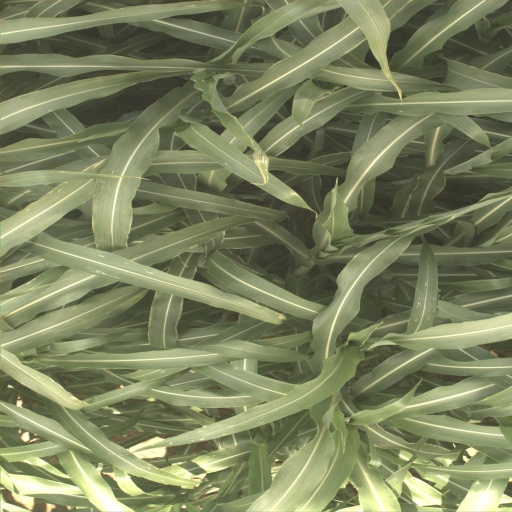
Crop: sorghum